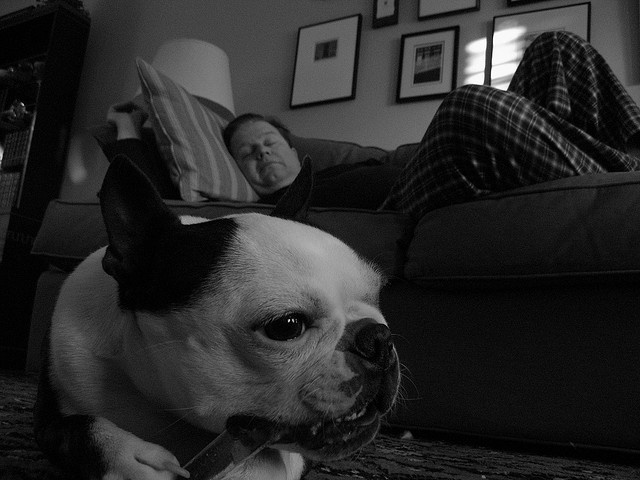
A dog is chewing on a bone while a man sleeps on the couch.
A dog is lying on the floor while his owner is taking a nap.
A dog laying on the floor chewing a toy while a man laying on a couch watches.
A man laying down in the background with a dog in the foreground.
A dog laying on the floor next to a sofa that a man is laying on.